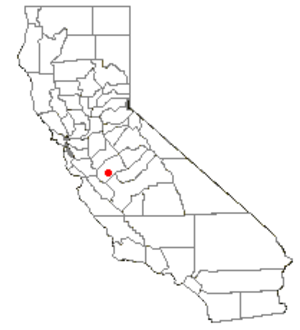
Los Banos est une localité du comté de Merced en Californie.